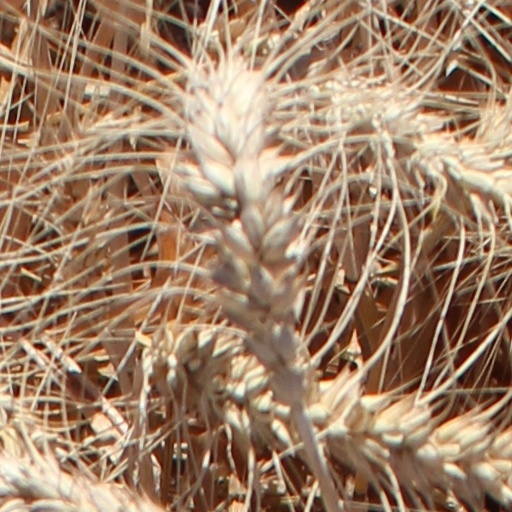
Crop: wheat